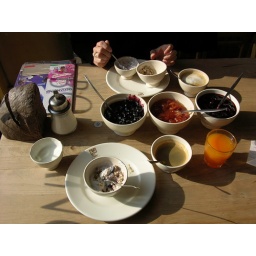
At a cafe near the flower market